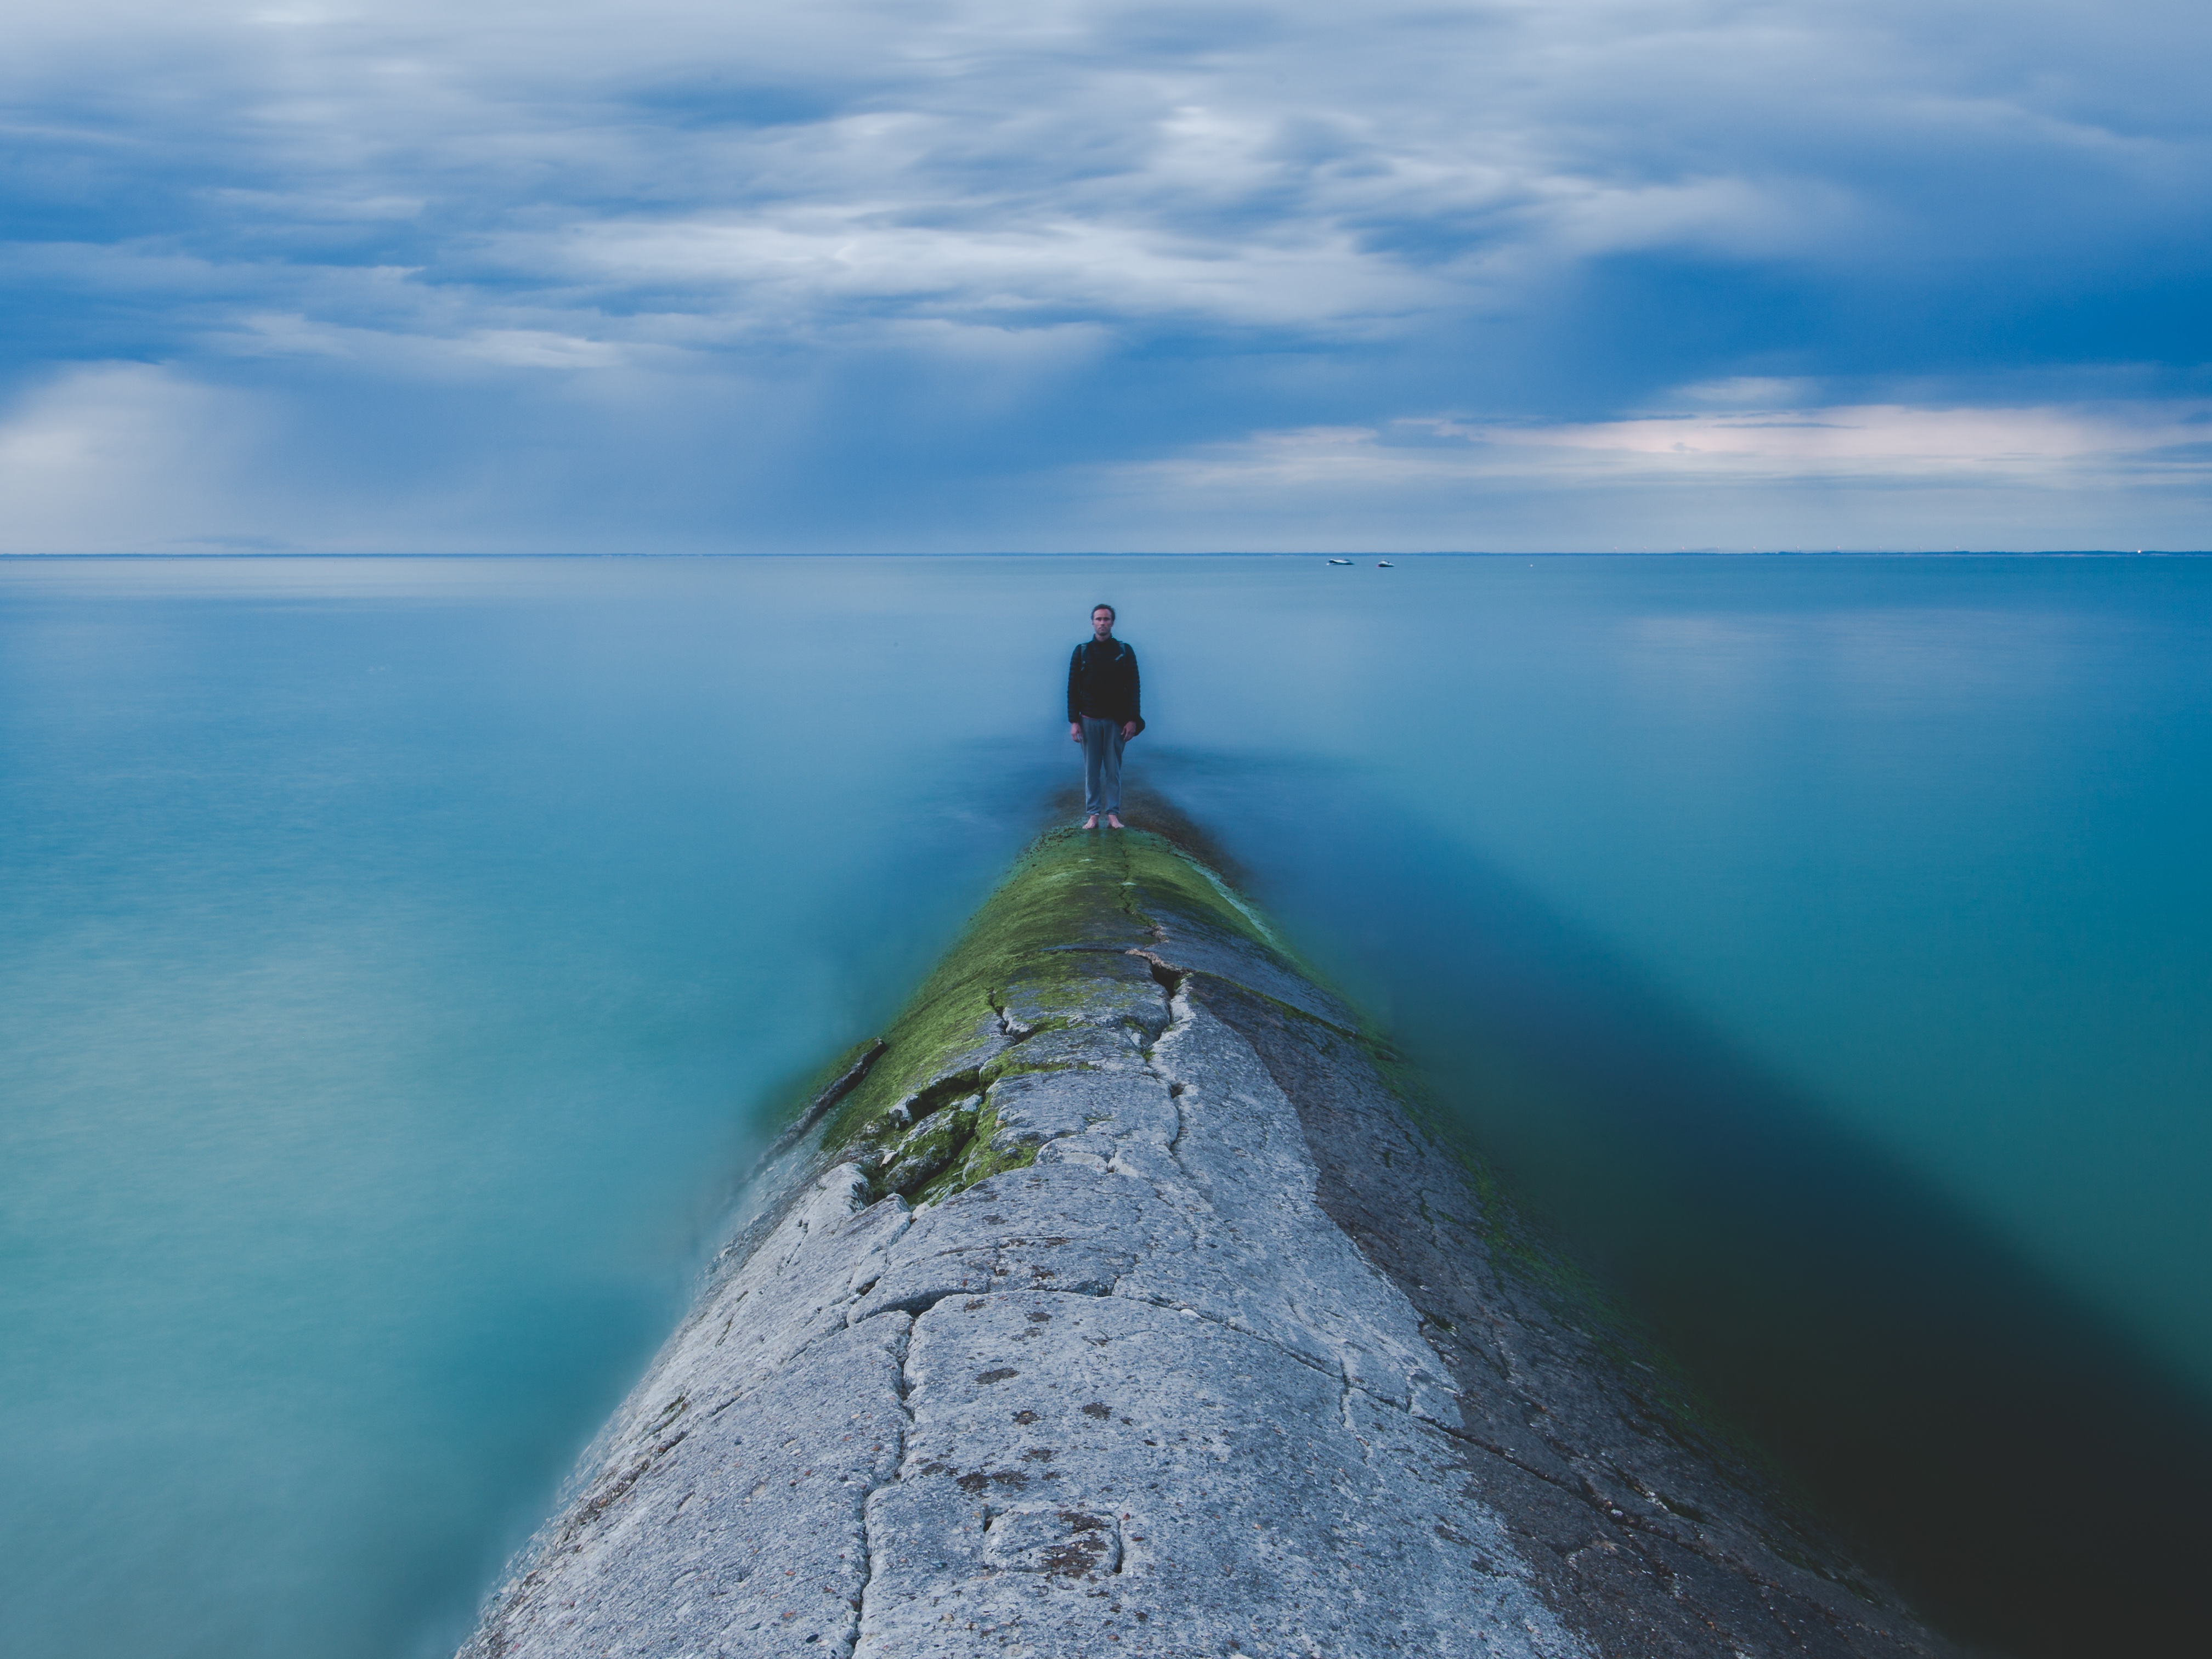
man, beach, sea, coast, water, ocean, horizon, cloud, shore, wave, cliff, reflection, vehicle, island, blue, terrain, boating, cape, landform, wind wave